Ignition coil

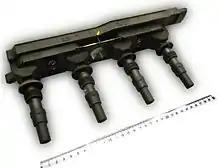
Ignition module for a 2003–2010 GM Z18XE engine

Since the 1990s, ignition systems have mostly switched to a design where the distributor is omitted and ignition is instead electronically controlled. In these distributor-less systems, multiple smaller ignition coils are used, usually in the form of one coil for each cylinder or a wasted spark system with one coil for each pair of cylinders.